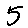
Label: 5